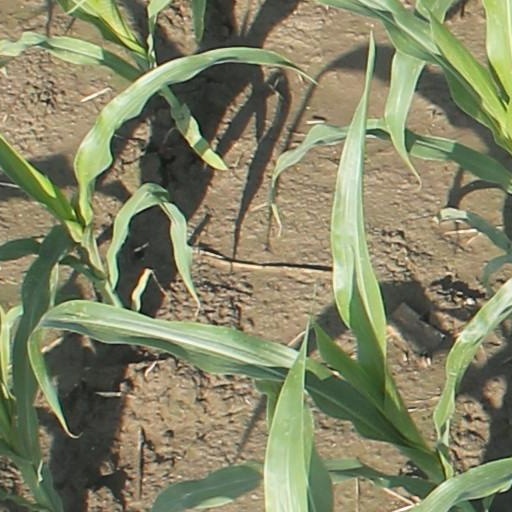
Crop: maize; corn